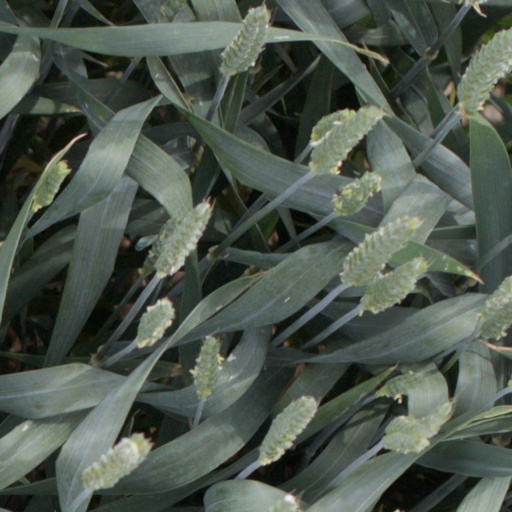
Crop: wheat